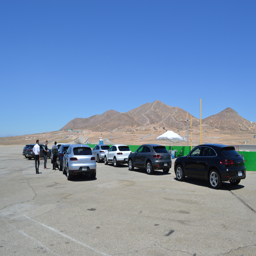
these cars are ready to drive with or without you .